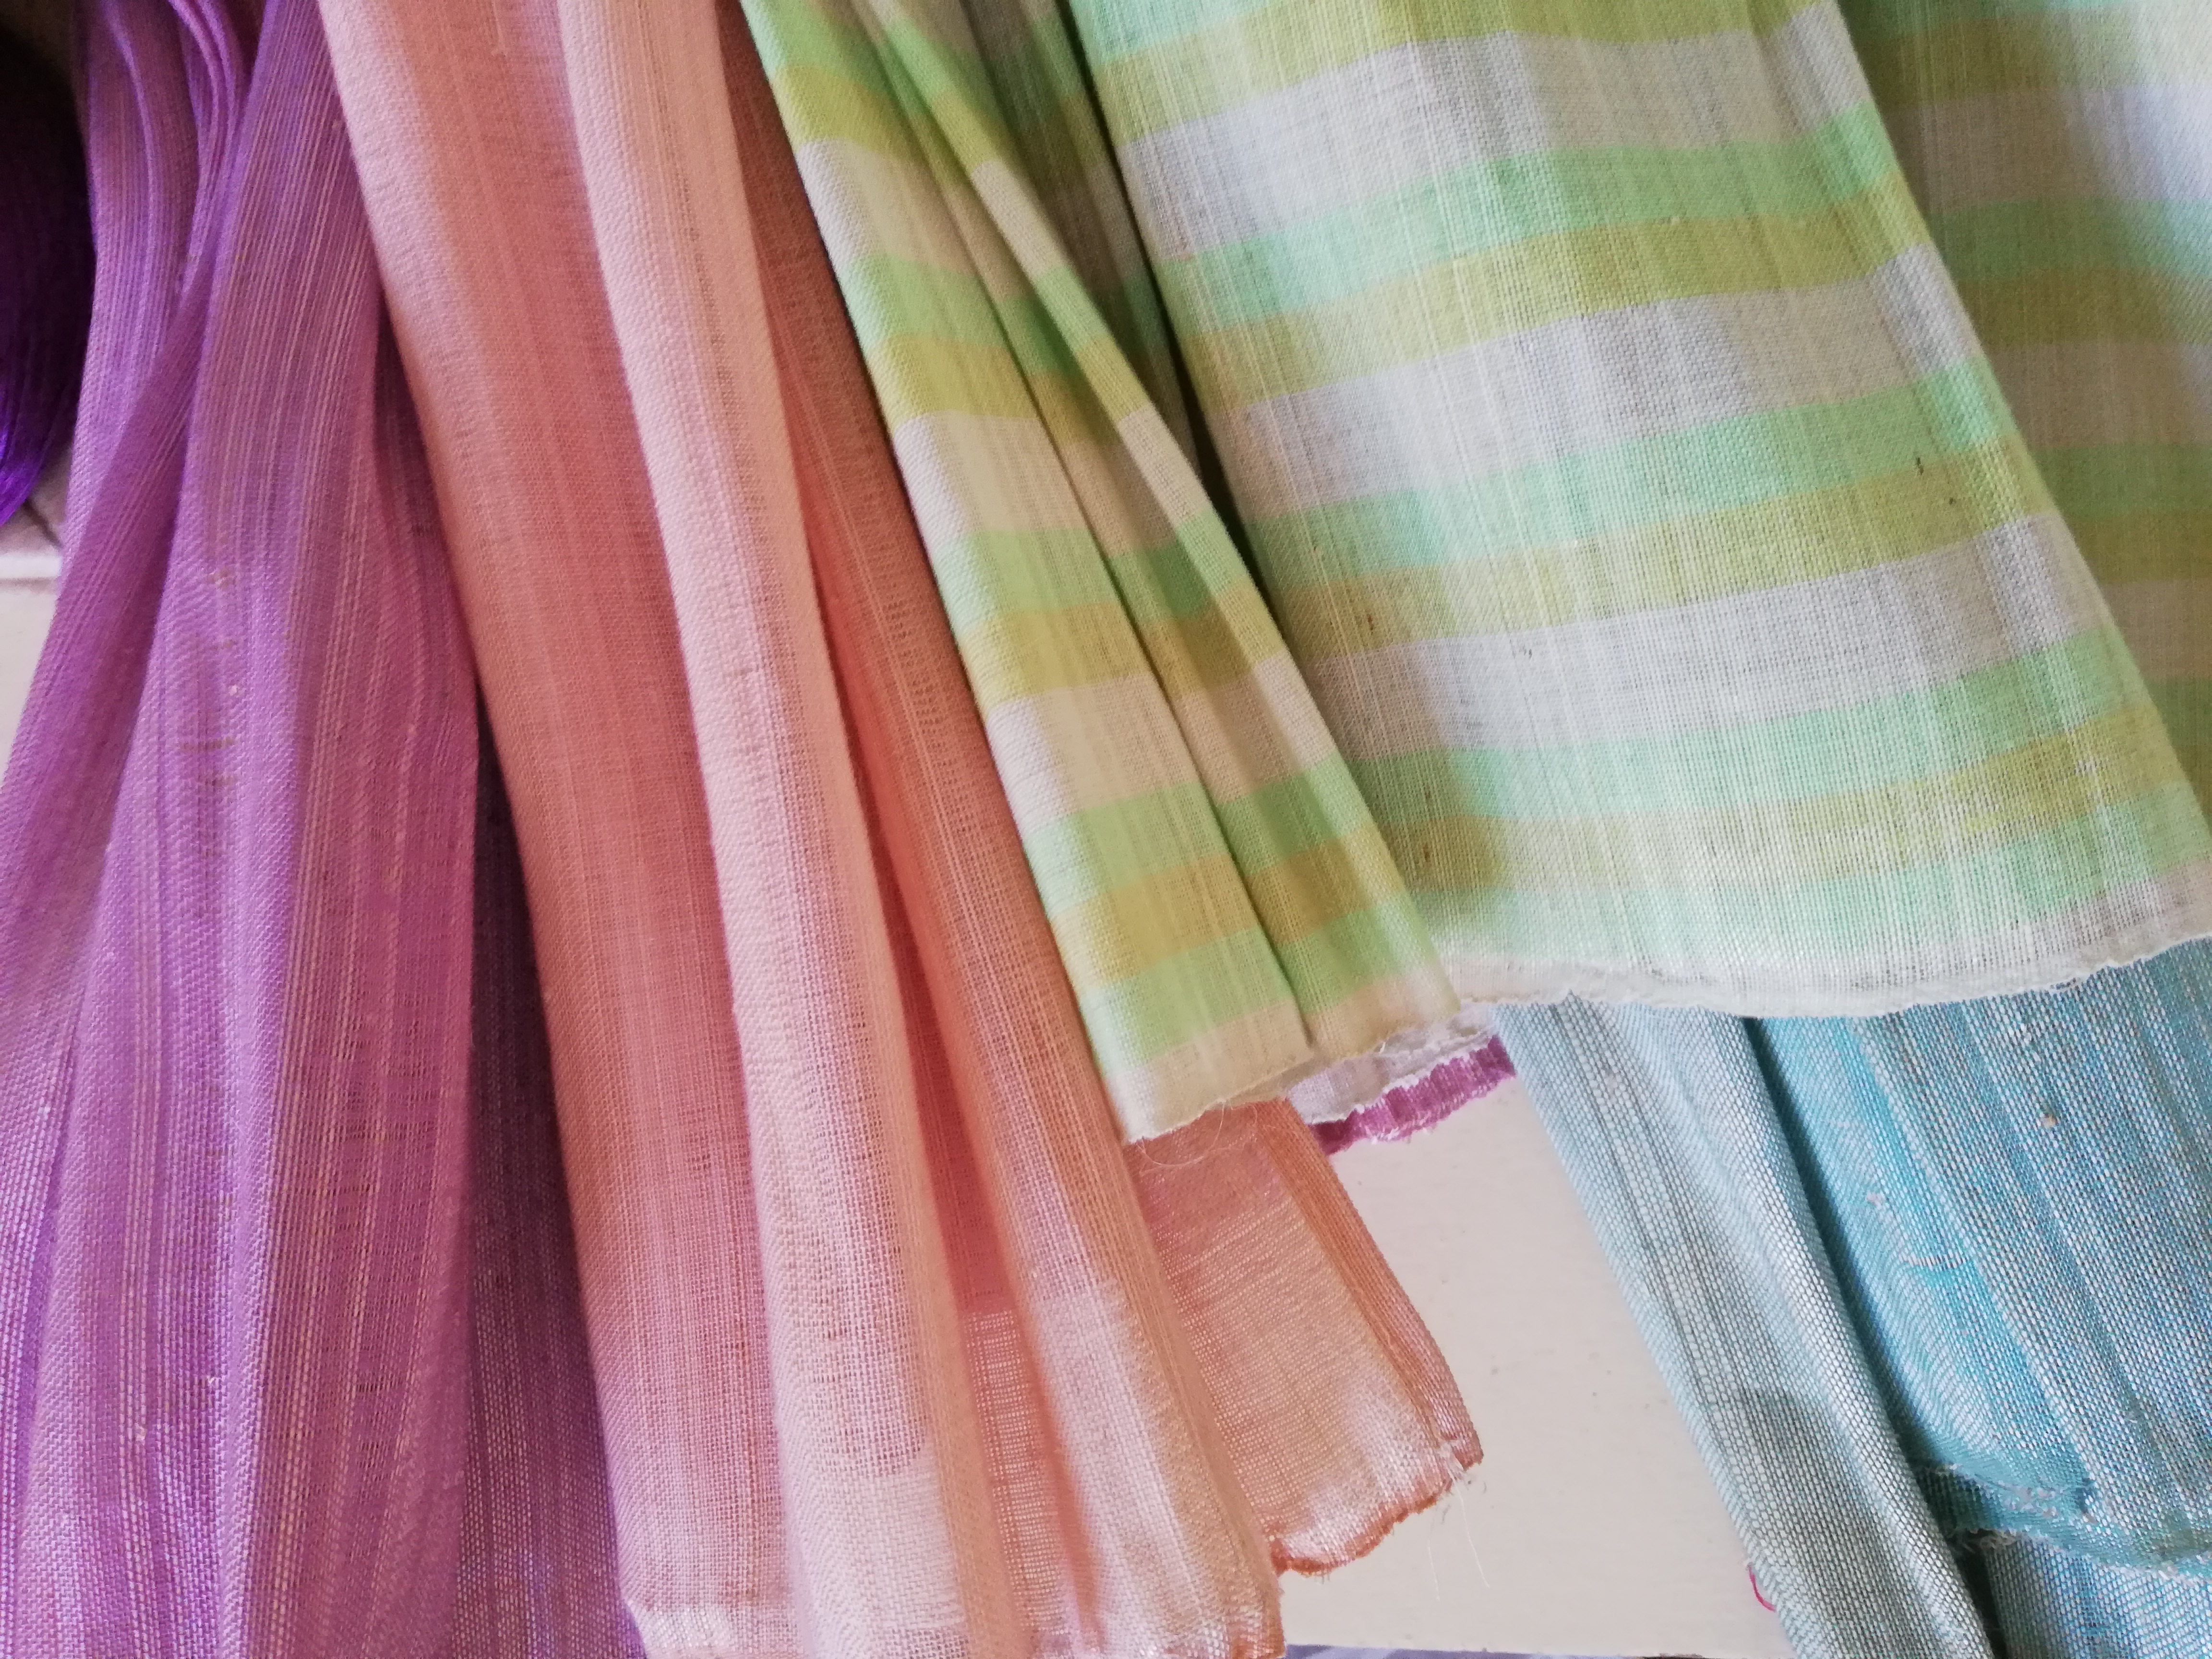
weaving, fabric, colorful, local, cebu, green, pink, clothing, aqua, turquoise, textile, curtain, linens, peach, pattern, magenta, linen, woven fabric